Battle of the Yalu River (1904)

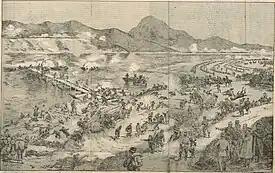

After the success of the Imperial Japanese Navy at the Battle of Chemulp'o Bay on 9 February 1904, the way was clear for the Imperial Japanese Army to deploy the 2nd, the 12th, and the Guards Divisions of the Japanese 1st Army, commanded by Major-General Baron Tamemoto Kuroki, into Korea. The total strength of Japanese force was about 42,500 men. The Japanese 1st Army advanced quickly northwards from Chemulp'o (modern Incheon), with advance units entering Pyongyang on 21 February 1904 and Anju by 18 March 1904. Learning their lessons in logistics and transport from the Sino-Japanese War, the Japanese army hired some 10,000 local laborers at wages well above the local norms, and paid also for any food and supplies procured locally. This contrasted greatly with the behavior of the Russian troops previously in northern Korea.